Halloween 4: The Return of Michael Myers

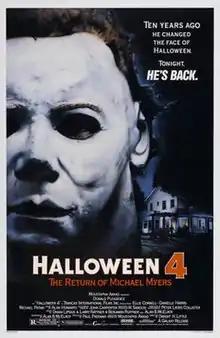
Theatrical release poster

Halloween 4: The Return of Michael Myers is a 1988 American slasher film directed by Dwight H. Little, written by Alan B. McElroy, and starring Donald Pleasence, Ellie Cornell, Danielle Harris in her film debut, and Michael Pataki. It is the fourth entry in the "Halloween" franchise and a sequel to "Halloween II" (1981). The film marks the return of Michael Myers as the primary antagonist following his absence in "" (1982).